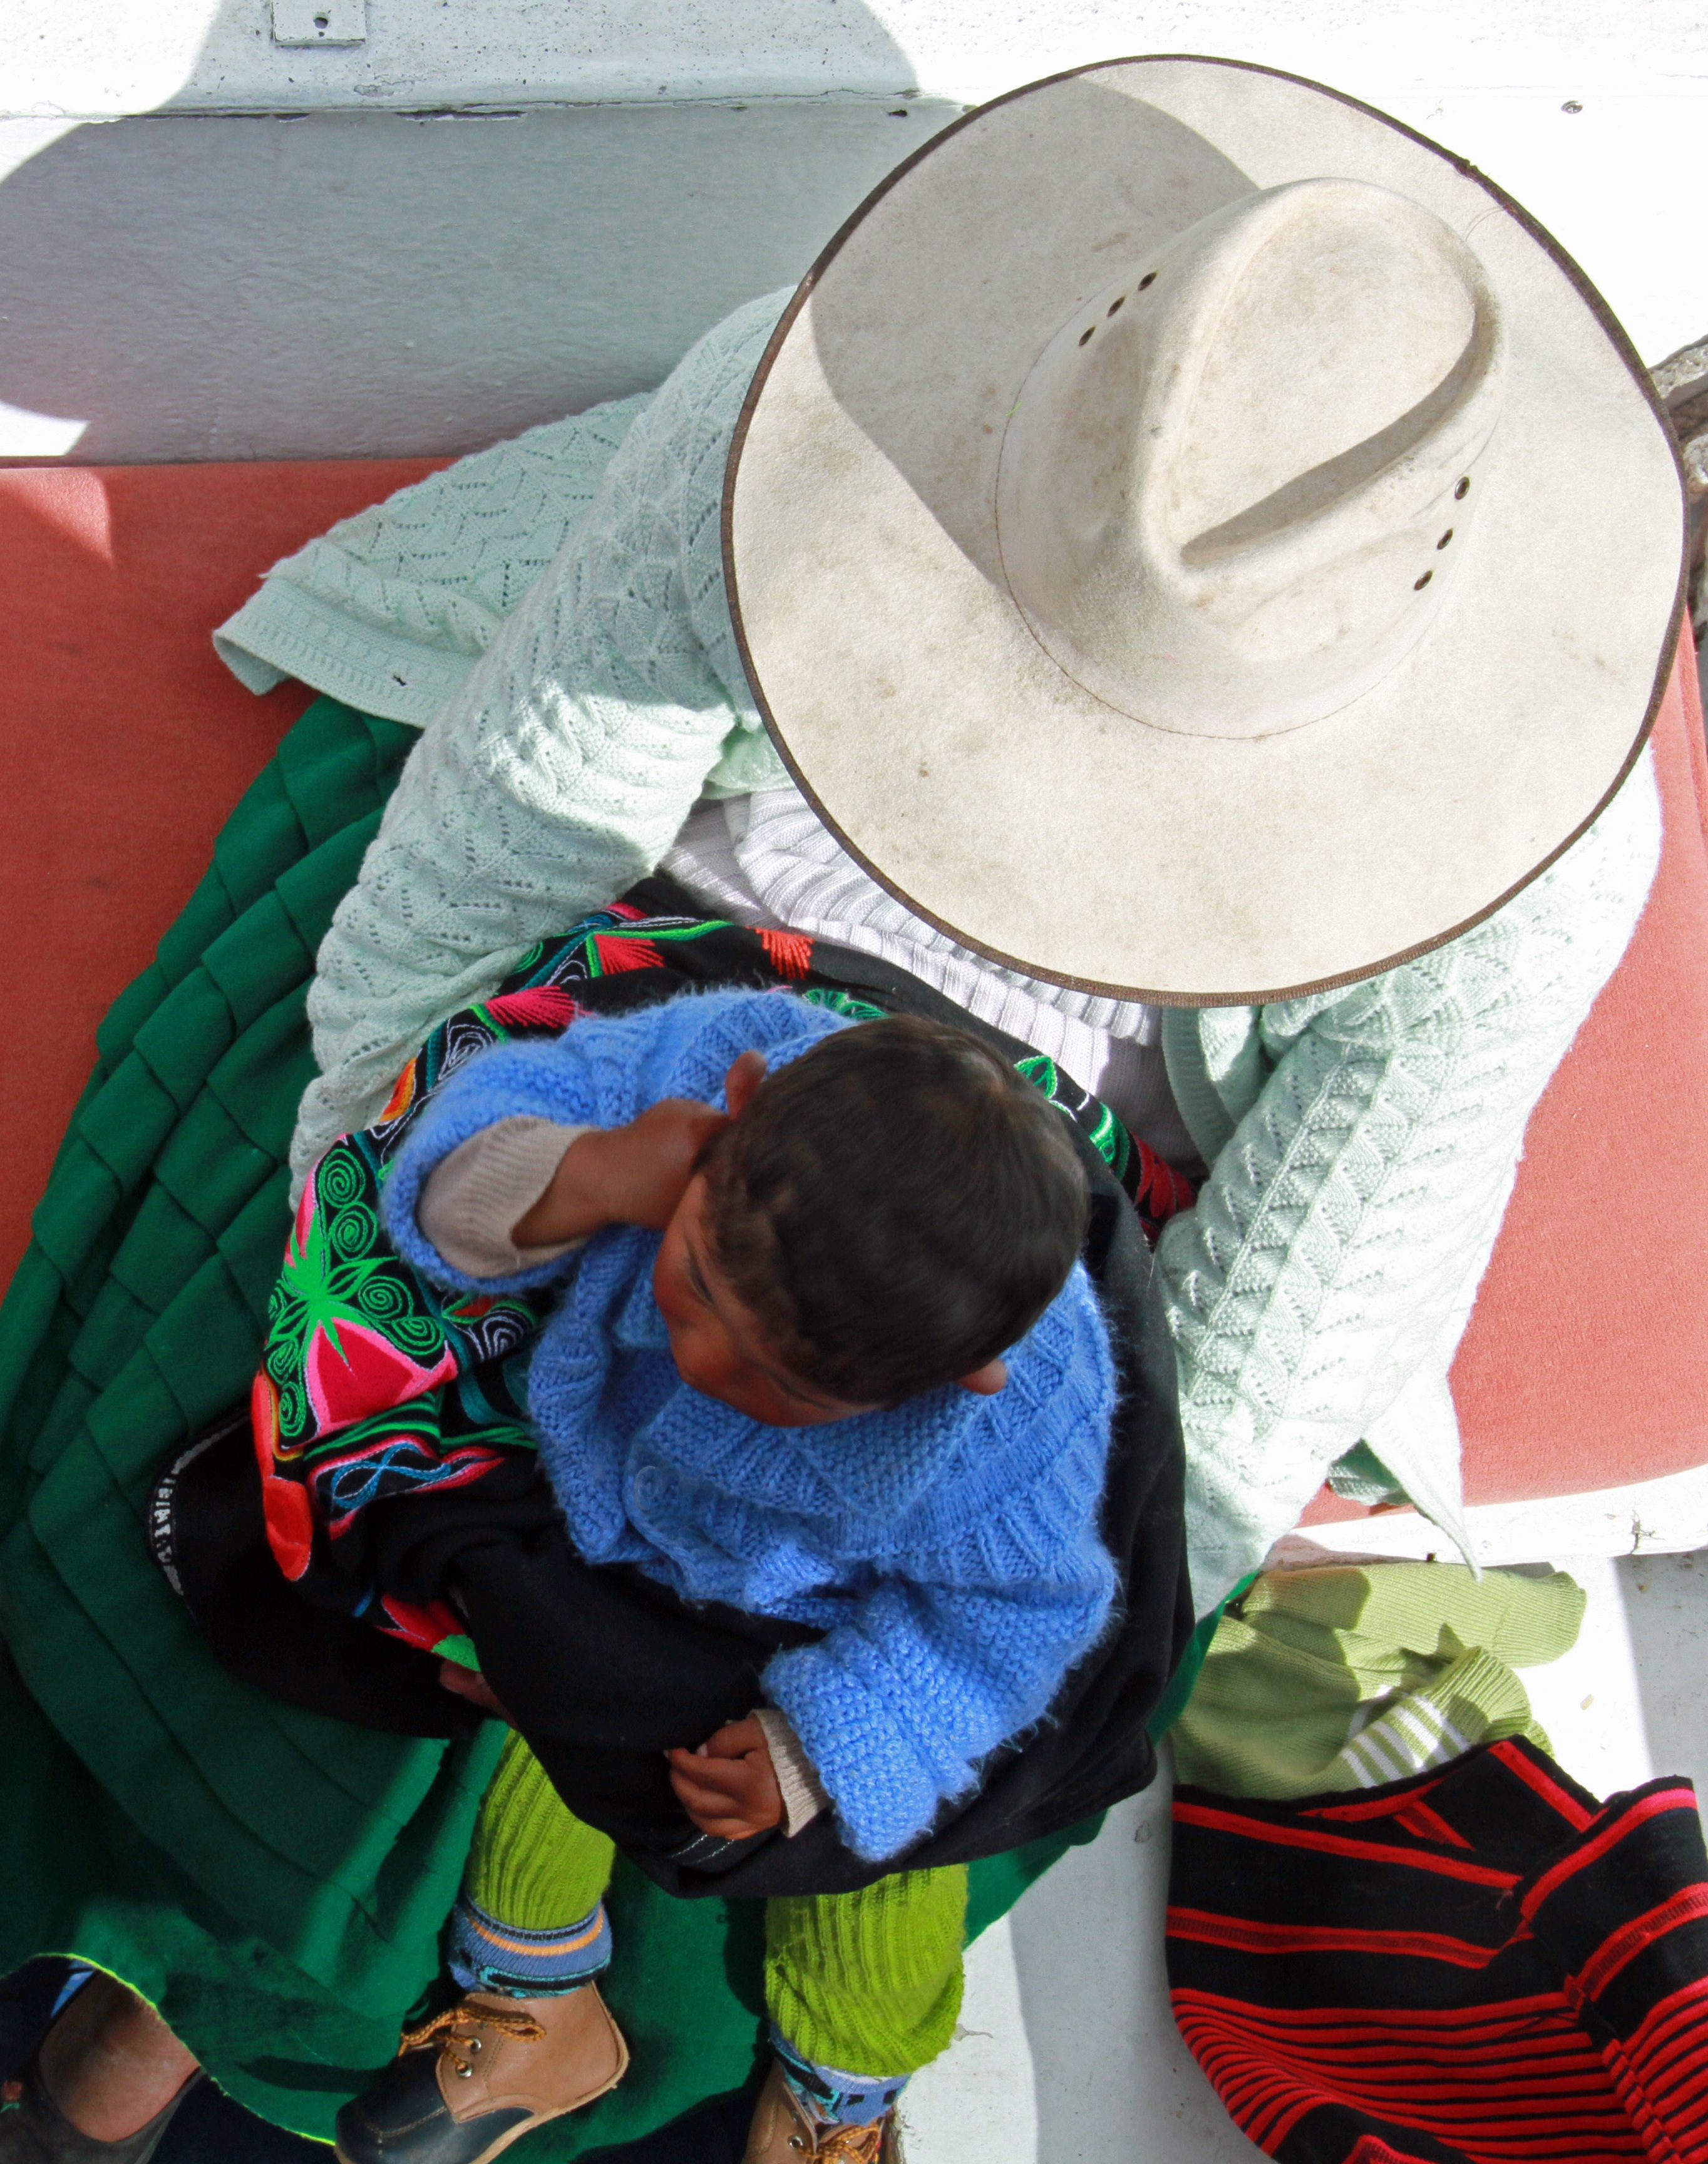
people, play, boy, color, island, child, floating, clothing, peru, mother, andes, peruvian, indigenous, uros, puno, titicaca